Talisman The Adventure

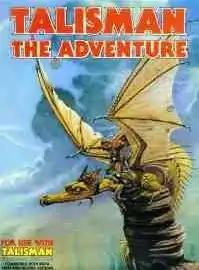
Cover art by Christos Achilleos, 1986

Talisman The Adventure is a 1986 expansion to the "Talisman" board game, both produced by Games Workshop. "The Adventure", which requires the original Second Edition board game, is incompatible with and has no counterpart for the Third Edition, and like "Talisman", is currently out of print.